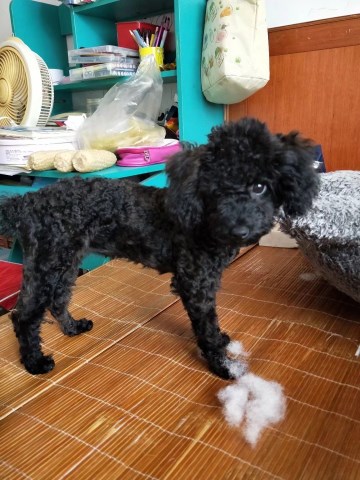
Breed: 7449-n000128-teddy